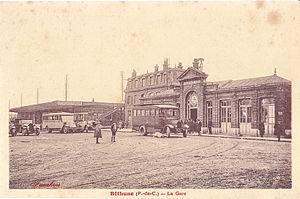
Carte postale semi-moderne éditée par Fauchois
Béthune est une commune française située dans le département du Pas-de-Calais en région Hauts-de-France.
La gare de Béthune est une gare ferroviaire française des lignes d'Arras à Dunkerque-Locale et de Fives à Abbeville, située à proximité du centre-ville de Béthune, dans le département du Pas-de-Calais, en région Hauts-de-France.